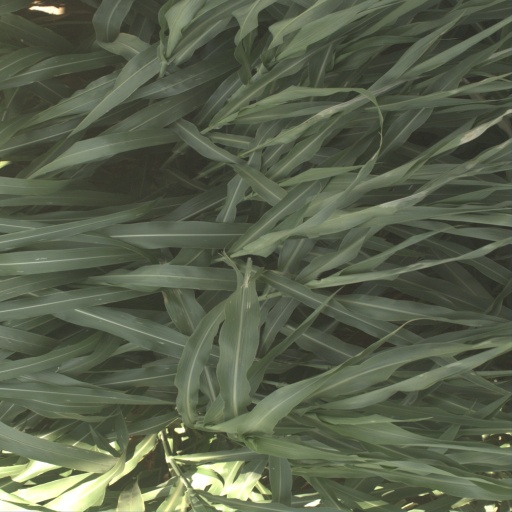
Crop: sorghum